List of historical markers of the Philippines in Metro Manila

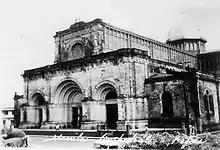
American-era historical marker installed on one of the piers of the Manila Cathedral façade.

Markers in Manila were first to be installed, following the establishment of the Philippine Historical Research and Markers Committee (PHRMC), the earliest predecessor of the NHCP. These were markers installed in 1934 for Church of San Agustin, Fort Santiago, Plaza McKinley, Roman Catholic Cathedral of Manila, San Sebastian Church, Concordia College, Manila Railroad Company, Dr. Lorenzo Negrao, Church of Nuestra Señora de Guia, and University of Santo Tomas (Intramuros site). The installation of markers were first limited to identify antiquities in Manila. Many markers were destroyed or lost due to World War II, along with the structures they represent, and many have been replaced by post-war markers.